Answer in natural language. Estimate the real world distances between objects in the image. Which object is closer to gray oval dog bed, Television or blue modern dining table? Choose between the following options: Television or blue modern dining table
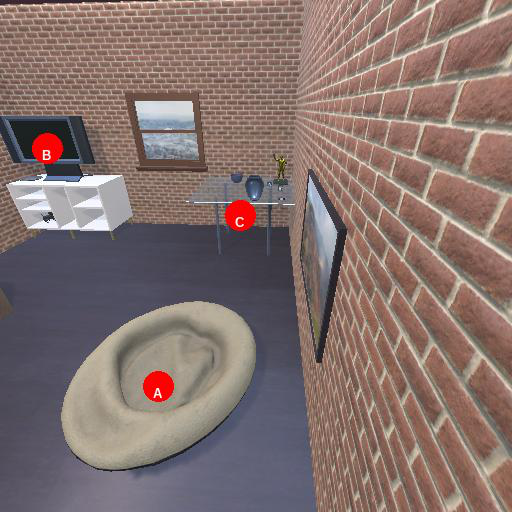
<answer>blue modern dining table</answer>